Interstate 24

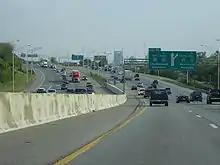
I-24 eastbound in Nashville concurrent with I-65

Entering Nashville, I-24 has a cloverleaf interchange with SR 155 (Briley Parkway), a northern controlled-access beltway around Nashville. Less than later, the Interstate joins a concurrency with I-65, where the combined routes carry eight throughlanes and travel due south. About later is an interchange with US 41A/US 431 (Trinity Lane). About beyond this point, I-65 splits off and I-24 passes along the east side of downtown Nashville, where it reduces to six lanes and has interchanges with US 41, US 431, and US 31E, and passes near Nissan Stadium. The interstate then crosses the Cumberland River on the Silliman Evans Bridge and joins in a concurrency with I-40, traveling southeast-to-northwest with eight throughlanes. later, I-40 splits off eastwardly, heading toward Knoxville. Located at this interchange is also a partial interchange with US 41/US 70S (Murfreesboro Road).